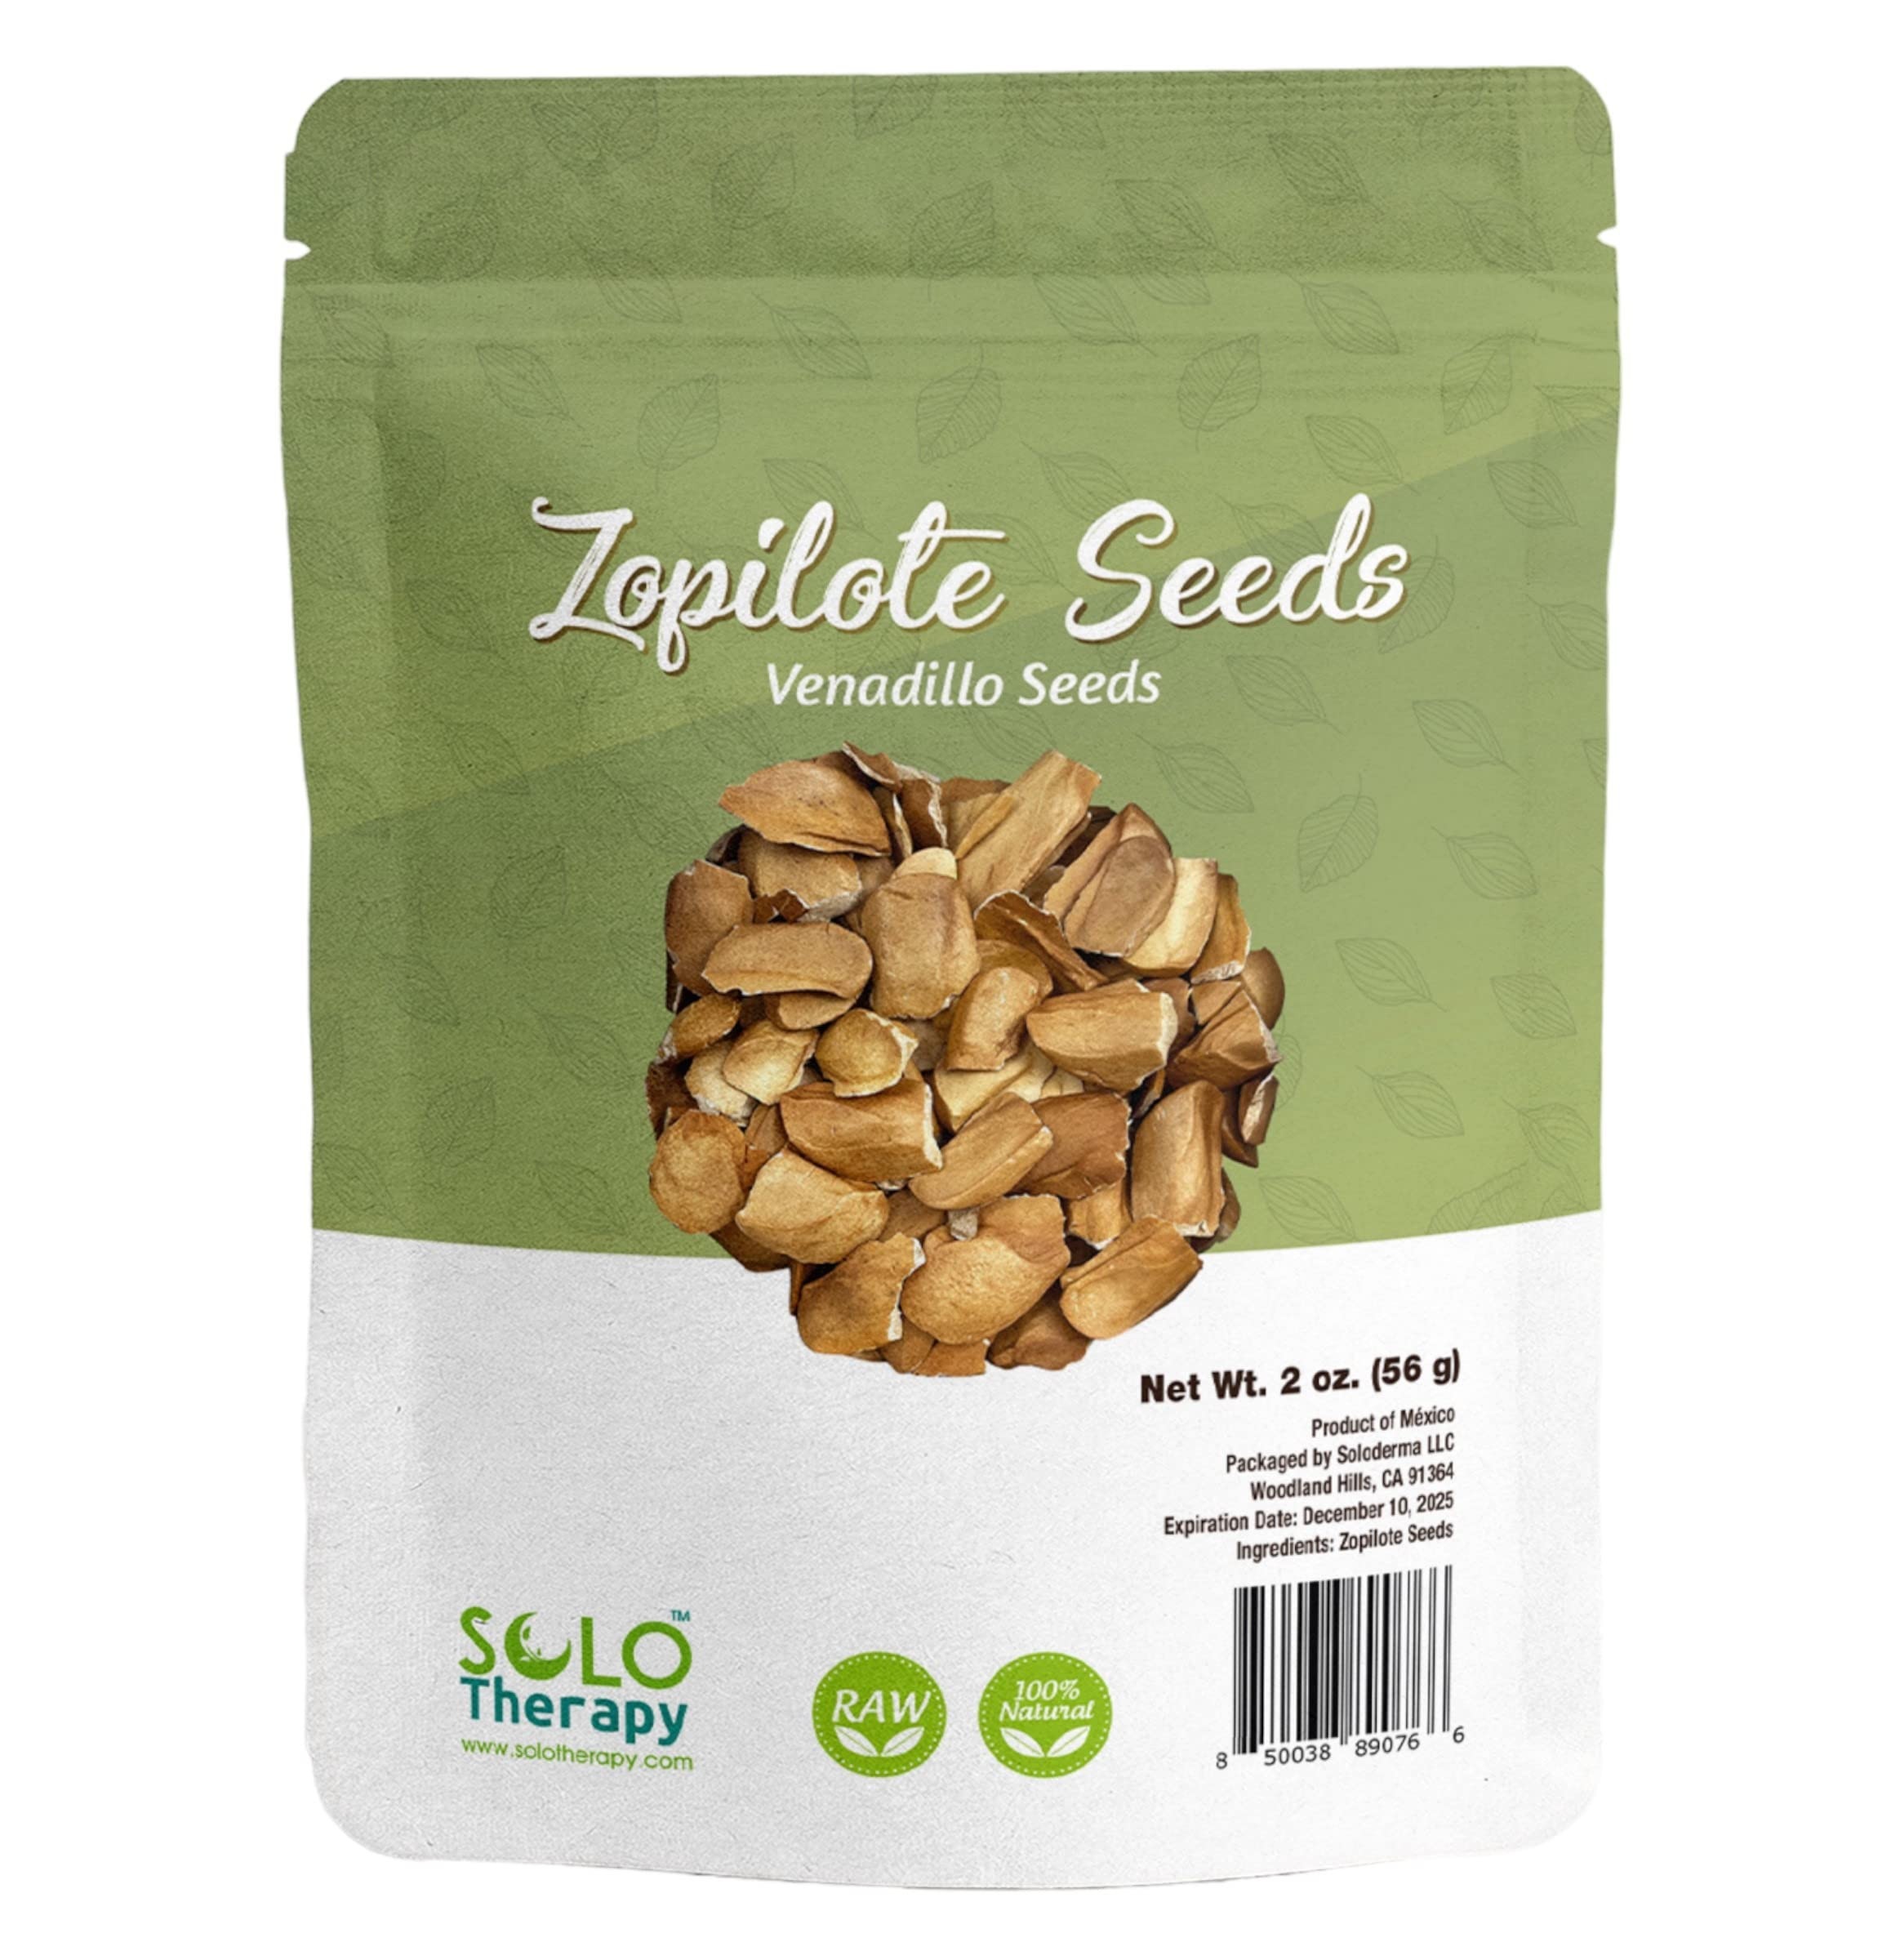
Item Name: Semilla de Zopilote Seed o for Tea, 56 grams, Cobano, Venadillo, Caoba Zopilopaztle, Swietenia Humilis Resealable Bag
Product Description: Semilla De Zopilote - 56 grams.
Value: 2.0
Unit: Ounce

Price: 12.12